Shark tooth

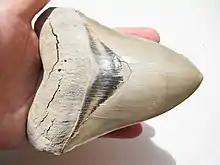
An "O. megalodon" tooth excavated from Lee Creek Mine, Aurora, North Carolina, United States.

"Otodus megalodon" teeth are the largest of any shark, extinct or living, and are among the most sought after types of shark teeth in the world. This shark lived during the late Oligocene epoch and Neogene period, about 28 to 1.5 million years ago, and ranged to a maximum length of 60 ft. The smallest teeth are only in height, while the largest teeth are in excess of . The smaller teeth ranging from " and " are more common finds, while teeth over 5", 6", and 7" are more rare. These teeth are in extremely high demand by collectors and private investors, and they can fetch steep prices according to their size and deterioration. The larger teeth can cost as much as 3,000 dollars.